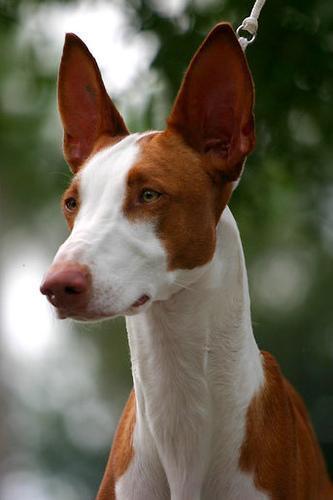
Ibizan_hound